Michael Pitts (pastor)

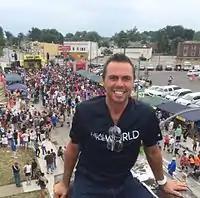
Michael Pitts at WOWJAM 2014

Pitts is the founder of "Heal The World", a registered 501(c)3 non-profit that activities include covering the cost of soup kitchen Thanksgiving meals, collecting Bibles for US soldiers, and partnering with Mercy Ministries. Heal The World also funds the Cornerstone Academy, a school in the village of Odokono N'kwanta, Ghanan.